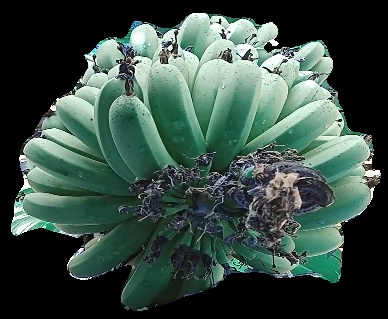
Variety: pachbale
Grade: grade1